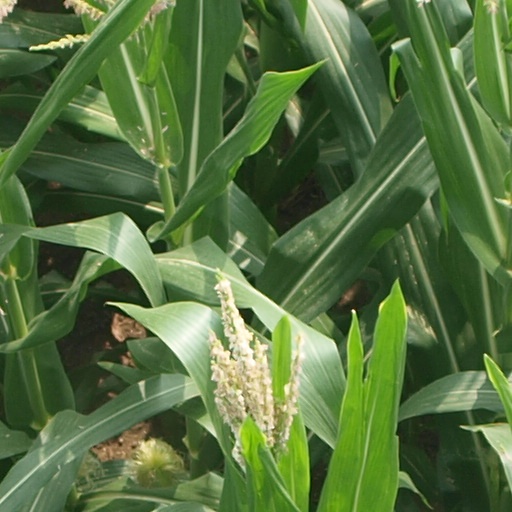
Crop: maize; corn